Power loss factor

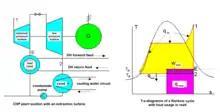
Power loss within an extraction steam turbine: CHP plant section (left) and T-s-diagram (right)

The picture on the right shows in the left part the principle of steam extraction. After the intermediate-pressure section of the turbine, i.e. before the low-pressure section, steam is diverted and flows into the heating condenser, where it transfers heat to the heating circuit (temperature level T about 100 °C) and liquefies. The remaining steam works in the low-pressure section of the turbine and is then liquefied in the condenser at approx. 30 °C. Then it is fed via the condensate pump to the feedwater circuit. The partial steam flow, which goes into the heating condenser at high temperature can no longer work in the low-pressure section and is responsible for the loss of power.